Oedipus complex

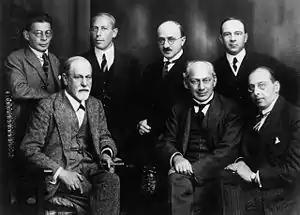
Otto Rank on the far left, behind Sigmund Freud, and other psychoanalysts (1922).

In classical Freudian psychology the super-ego, "the heir to the Oedipus complex", is formed as the infant boy internalizes the familial rules of his father. In contrast, in the early 1920s, using the term "pre-Oedipal", Otto Rank proposed that a boy's powerful mother was the source of the super-ego, in the course of normal psychosexual development. Rank's theoretic conflict with Freud excluded him from the Freudian inner circle; nonetheless, he later developed the psychodynamic Object relations theory in 1925.